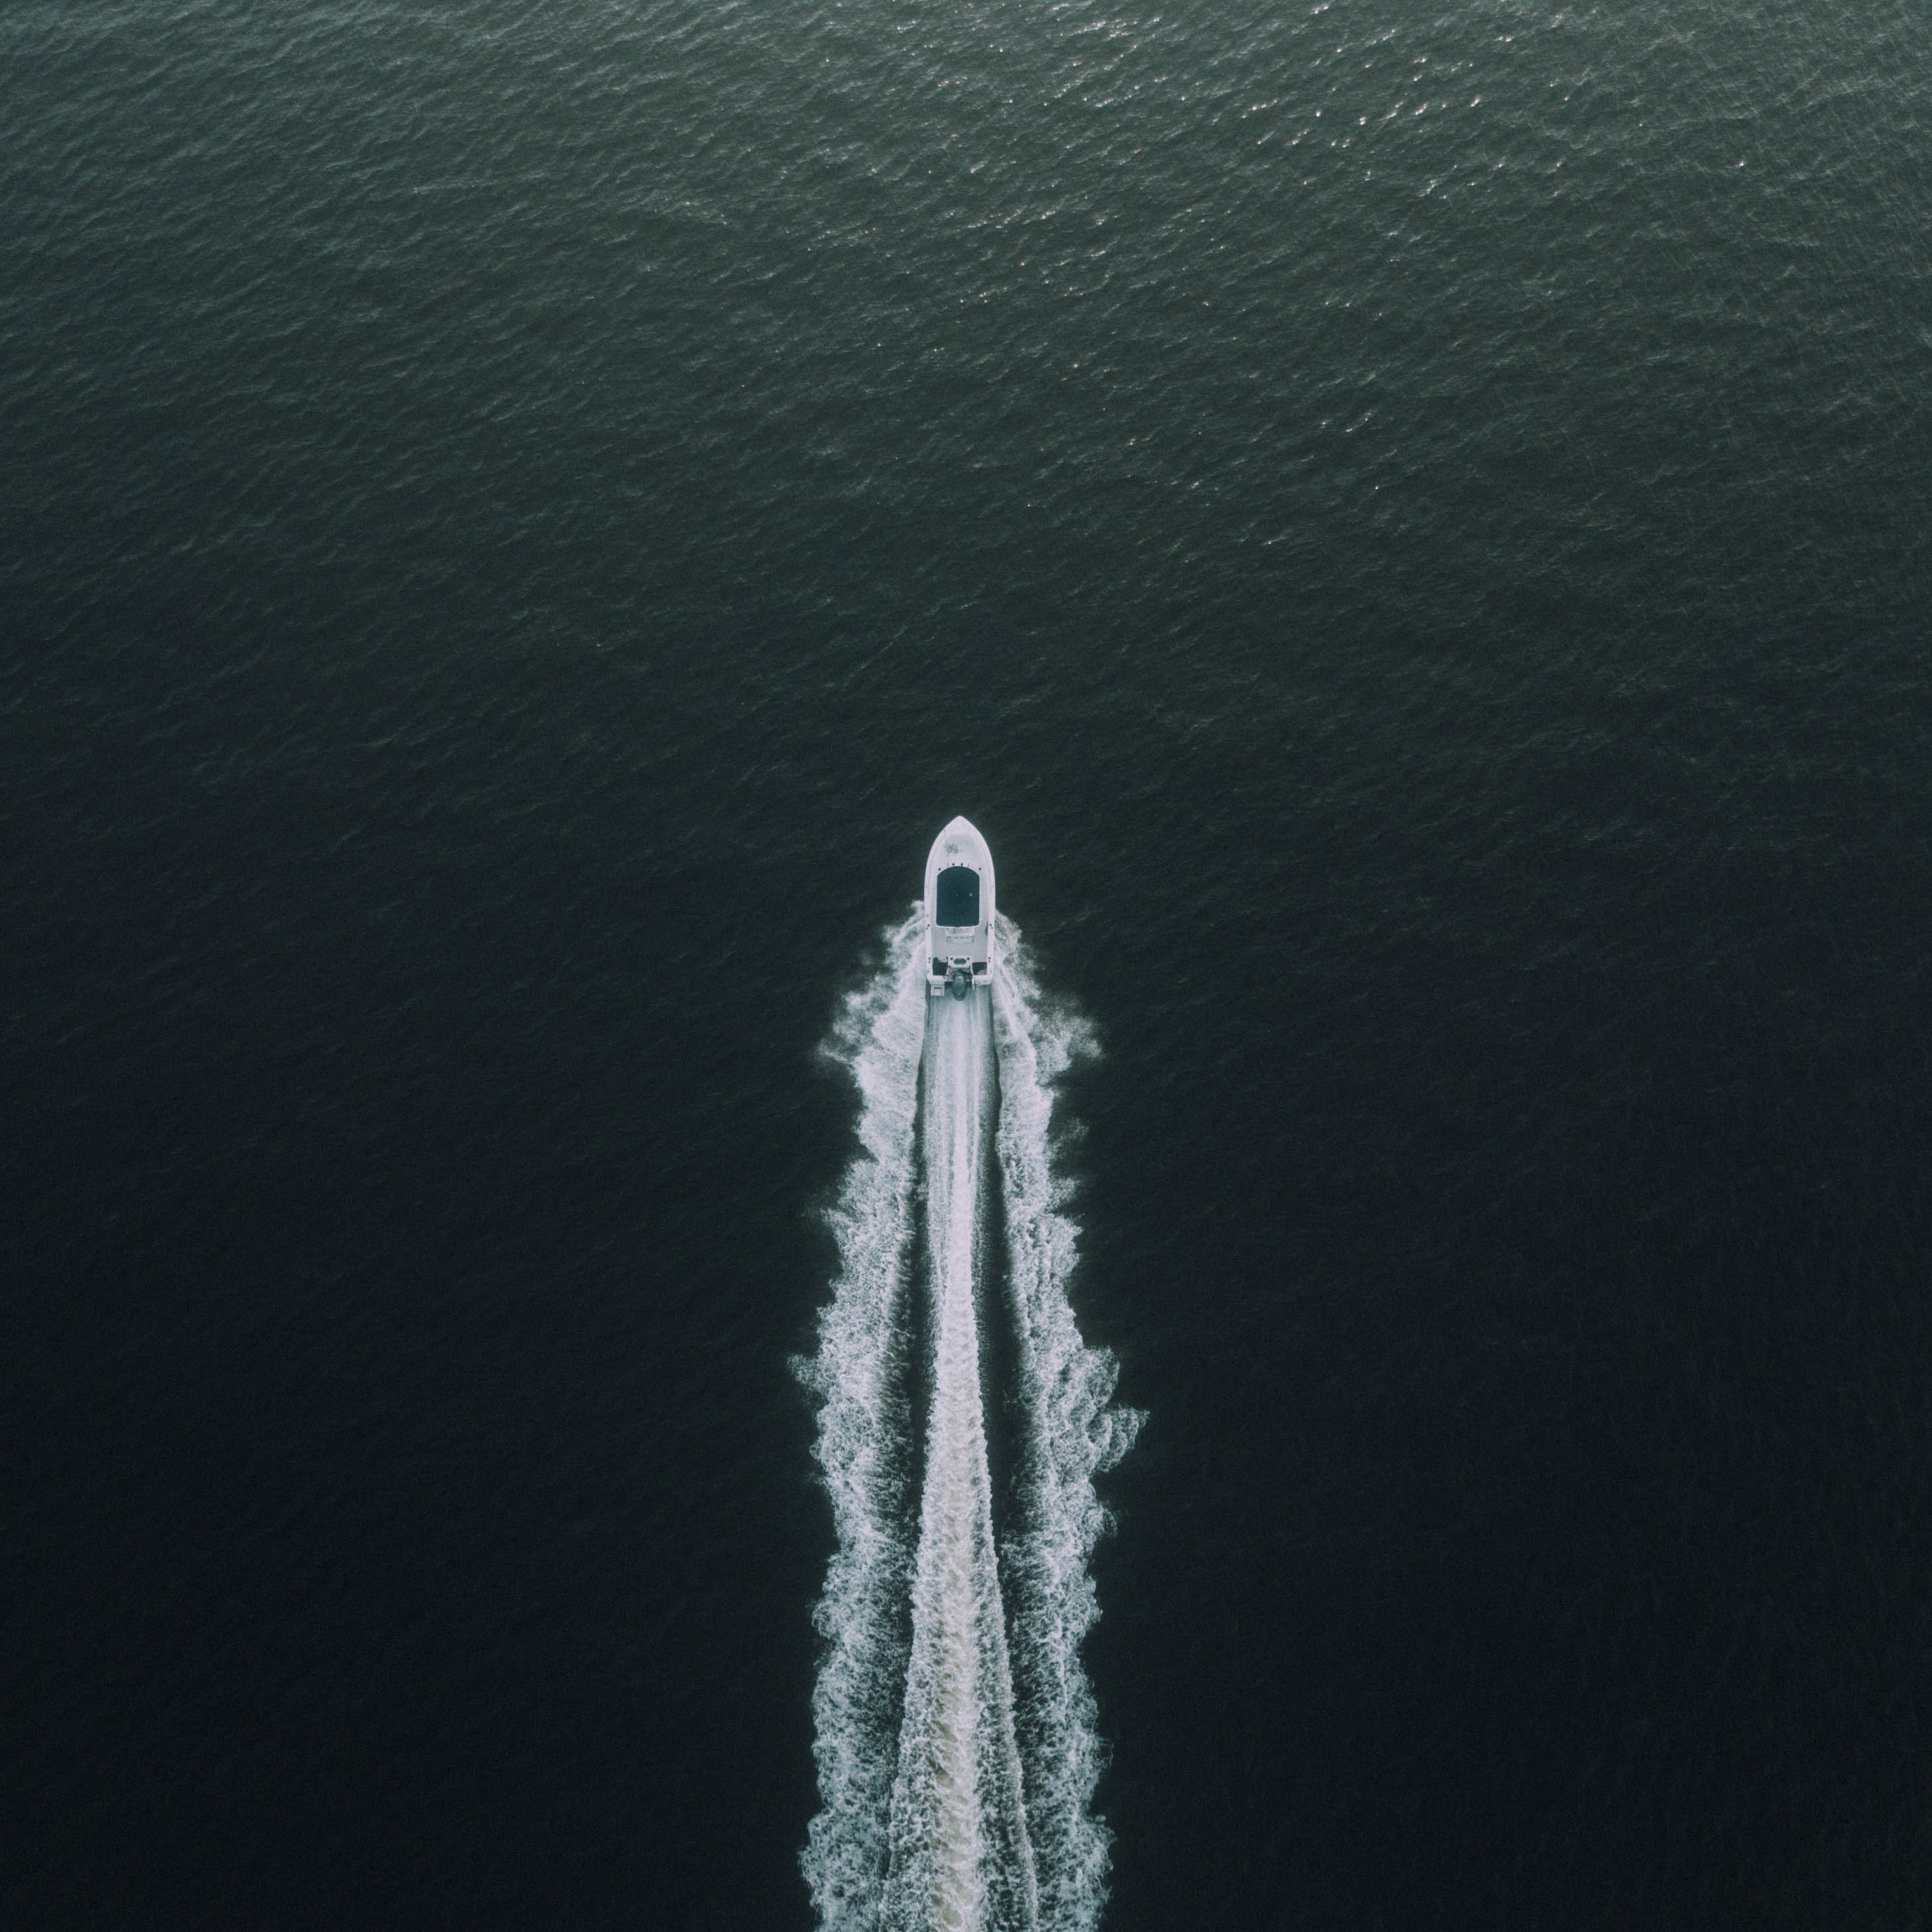
water, sky, sea, photography, calm, sound, vehicle